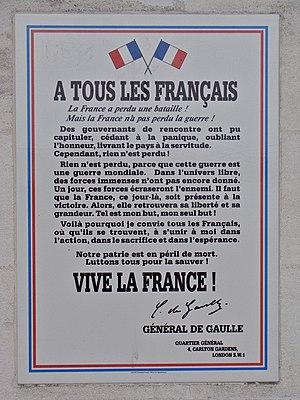
""A tous les Français"", appel du Général de Gaulle, 3 août 1940. Plaque sur un monument, La Rochelle"